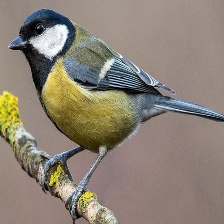
Species: PARUS MAJOR
Scientific name: PARUS MAJOR
ImageNet parent category: chickadee